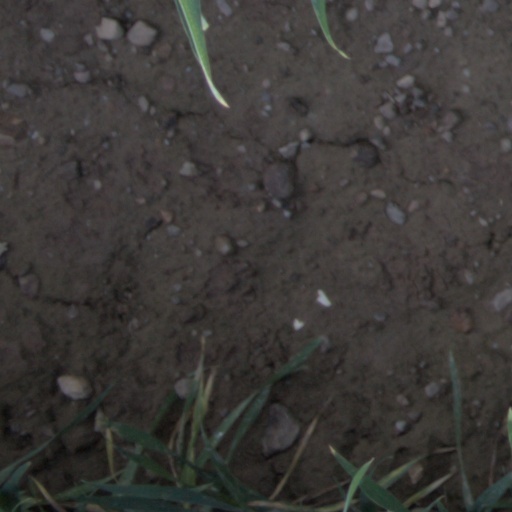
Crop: wheat